Kosovar cuisine

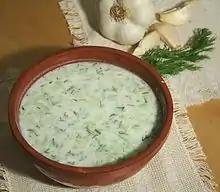
Tarator

Typical salad ingredients include tomatoes, onion, garlic, pepper, cucumber, potato, cabbage, lettuce, carrots, and beans.